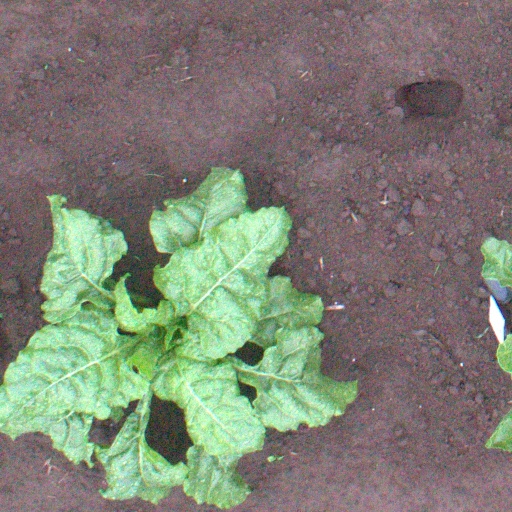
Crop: sugar beet